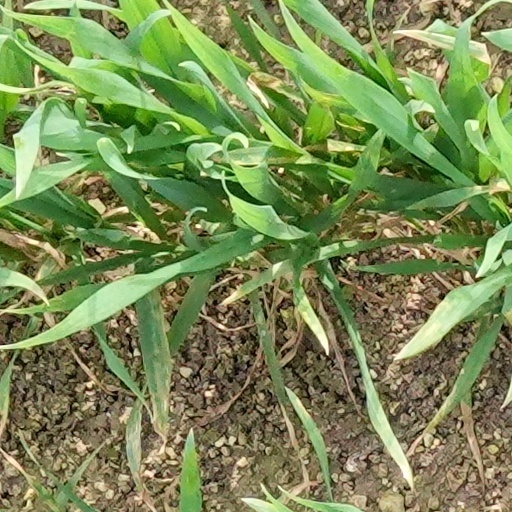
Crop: wheat